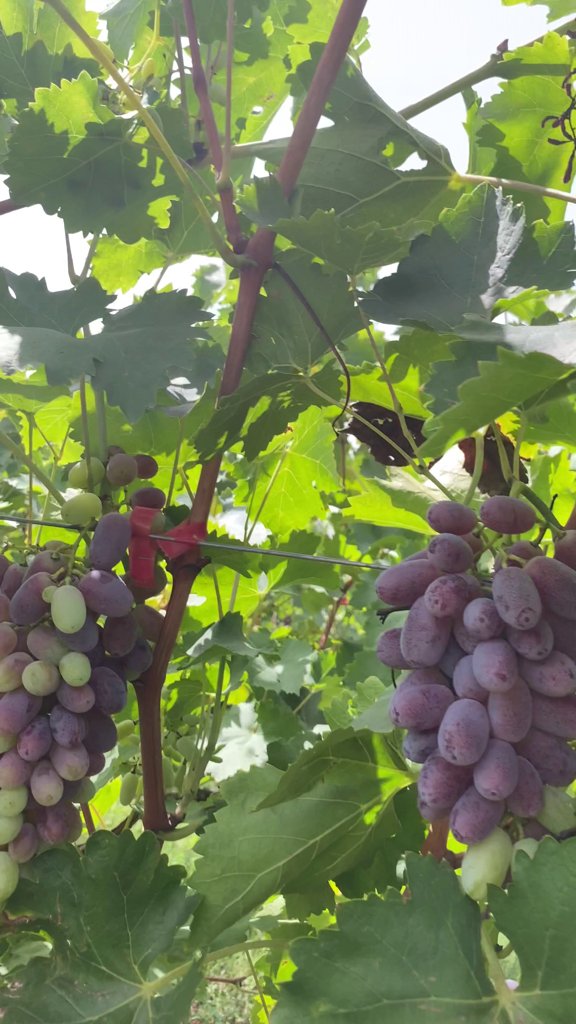
Berries visible: 95
Grape clusters: 2